Picrotoxin

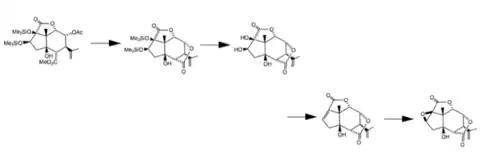
The final few steps of the Tohoku picrotoxinin synthesis from carvone.

In 1988, researchers from Tohoku University in Japan completed a total stereoselective synthesis of bothpicro­toxinin and beginning with (+)5βhydroxy­carvone. In this synthesis, eight asymmetric centers were stereo­selectively prepared on a "cis"-fused hydrindane ring system using several different reactions: a Claisen rearrangement to introduce the quaternary center, an organo­selenium-mediated reduction of an epoxy ketone, and a stereo­specific construction of a glycidic ester.